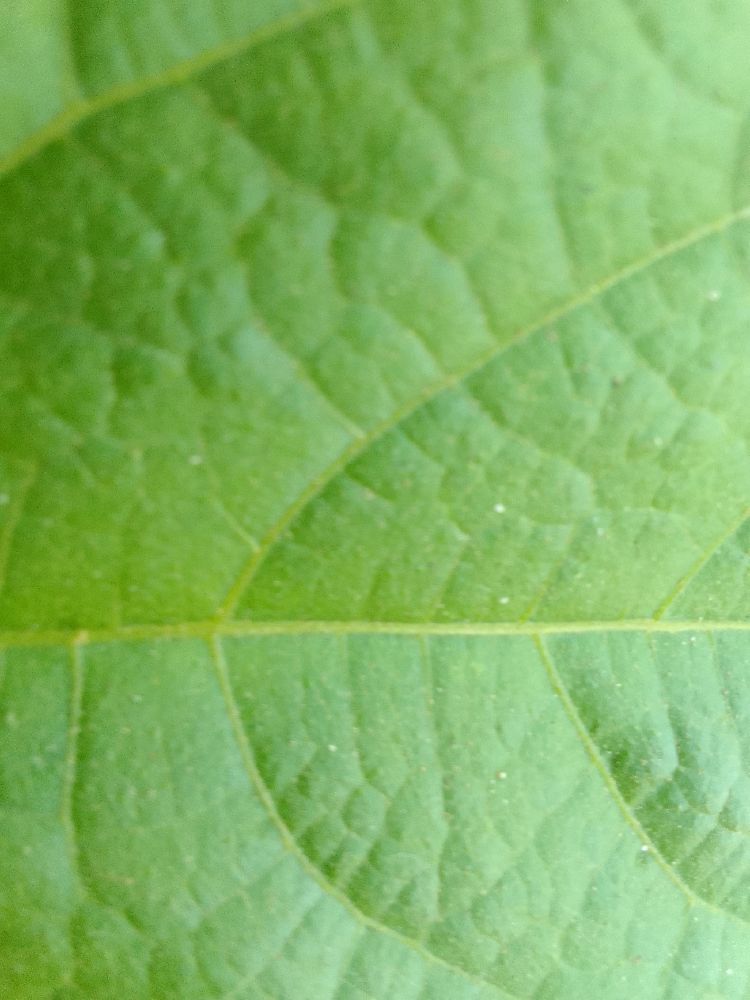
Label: healthy